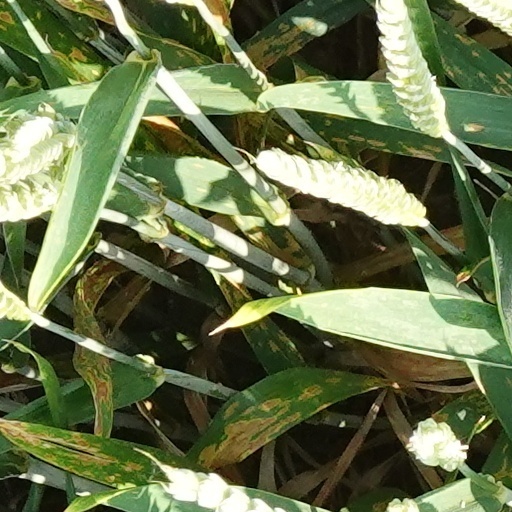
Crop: wheat